Southampton F.C. in European football

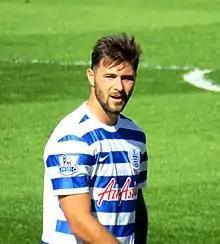
Charlie Austin scored twice in the opening game of the Europa League to help Southampton to a 3–0 win.

Southampton entered the 2016–17 UEFA Europa League at the group stage, when they were drawn in Group K with Internazionale, Sparta Prague and Hapoel Be'er Sheva. In the opening match against Sparta Prague on 15 September 2016, the Saints picked up their first win of the season when they beat the Czech side 3–0. Charlie Austin opened the scoring with a fifth-minute penalty, before doubling his side's lead 20 minutes later with a header. Jay Rodriguez scored a third in added time at the end of the match to send Southampton to the top of the group.